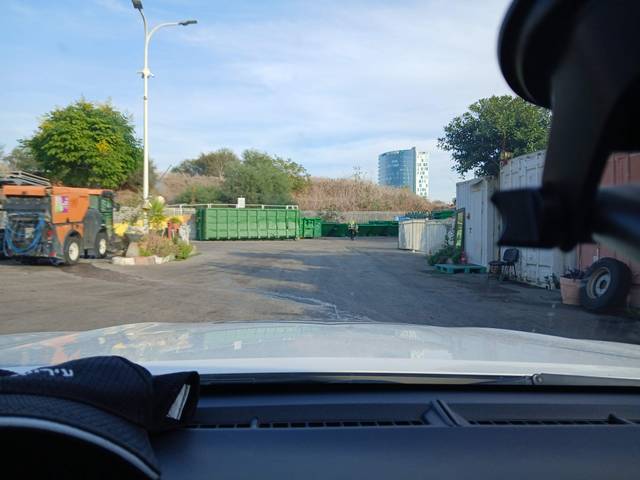
Region: Israel
Coordinates: 32.193, 34.886